Bob Orton Jr.

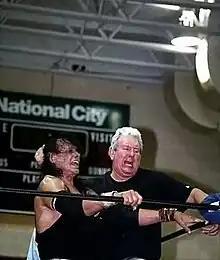
Orton (right) driving Jimmy Snuka into a turnbuckle in 2009

On March 31, 1985, Orton was involved in the main event of the inaugural WrestleMania pay-per-view at Madison Square Garden, being in the corner of Piper and 'Mr. Wonderful' Paul Orndorff in their match against Hulk Hogan and Mr. T. Orton accidentally cost his team the match after an attempted cheat backfired, resulting in him hitting Orndorff with the cast. Orton also competed in the main event for the WWF Heavyweight Championship against Hulk Hogan on the inaugural "Saturday Night's Main Event" on May 11, but lost by disqualification after interference from Piper. Orton took part in the 1985 King of the Ring tournament on July 8 and fought Orndorff to a double disqualification.